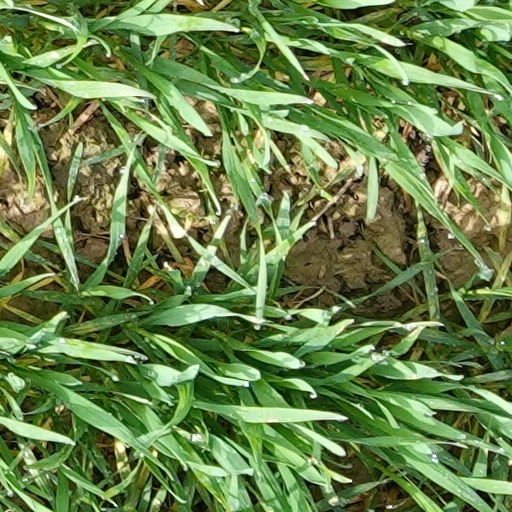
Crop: wheat